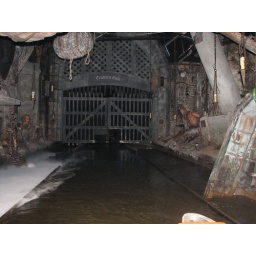
boat ride in the dungeon with flash so it was completely black